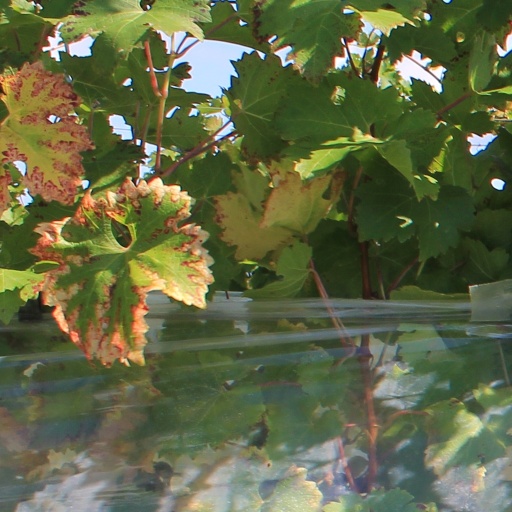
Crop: grape